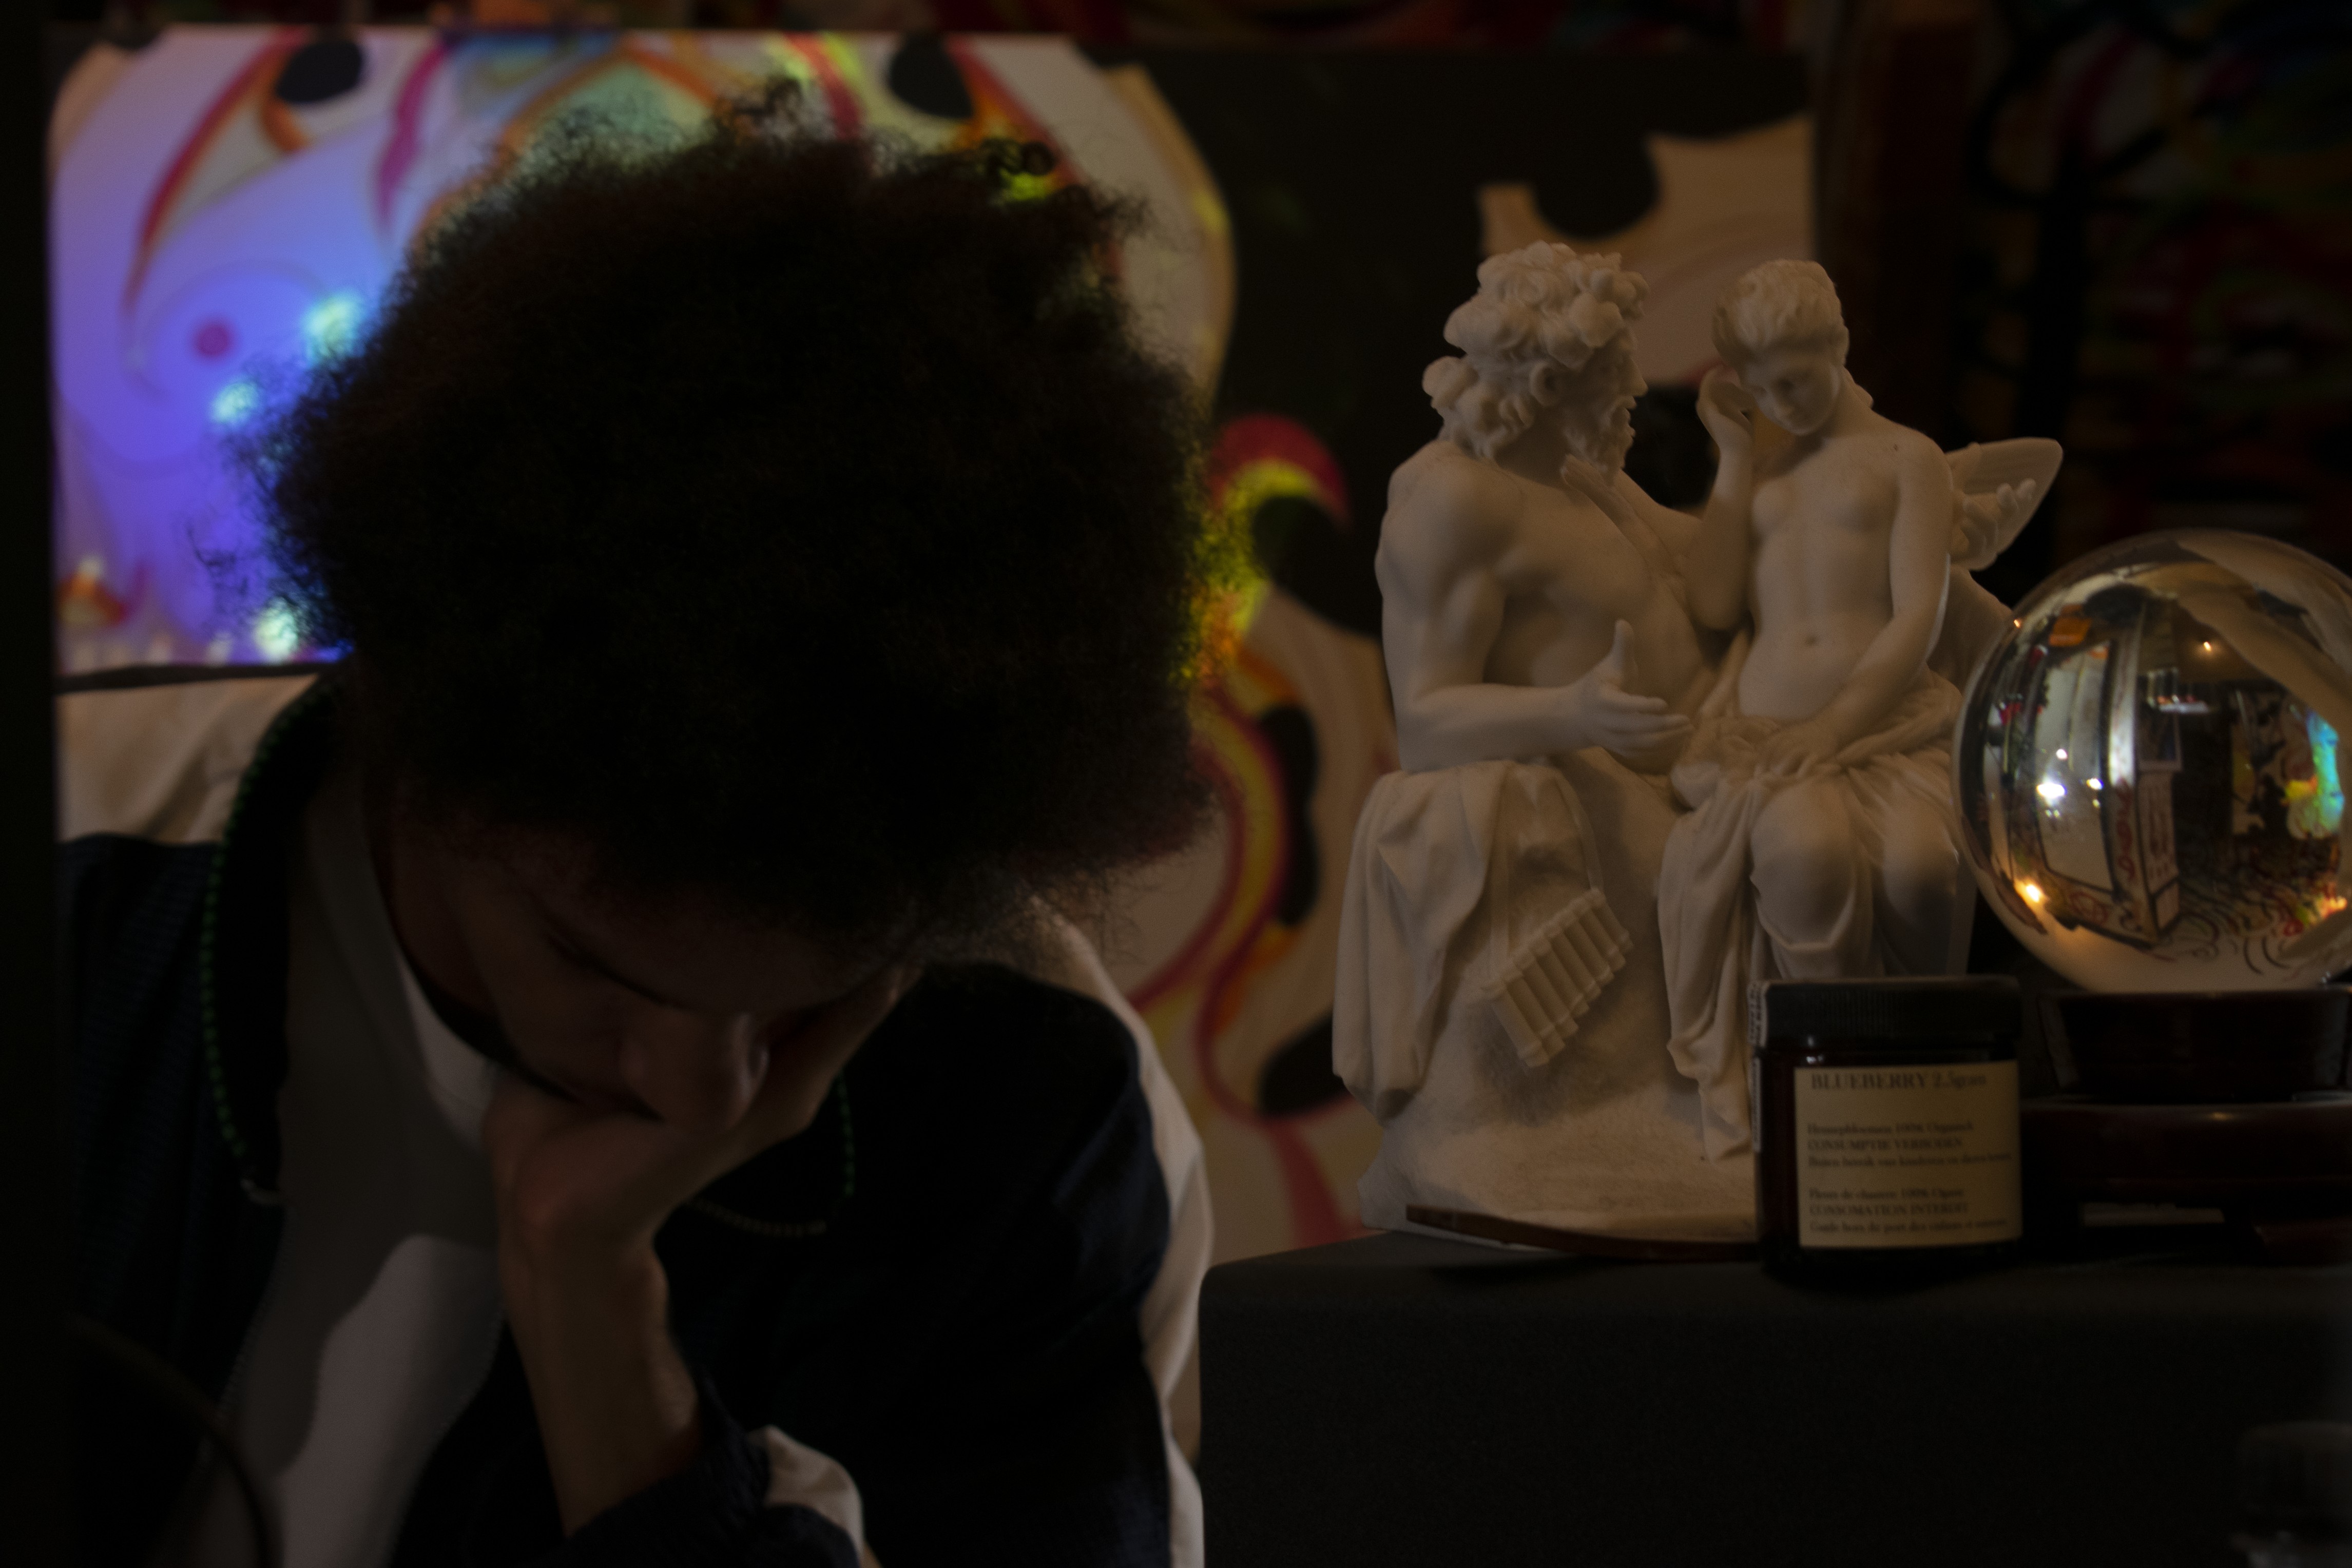
Brecht, Corbeel, illustration, art, work, photography, outside, inside, light, composition, national, nature, color, colour, design, popular, tree, france, belgium, germany, italy, brussels, Brecht Corbeel, decoration, props, concept art, photobashing, reference, blog, people, panda, fun, human, darkness, night, animation, space, performance, glass, glasses